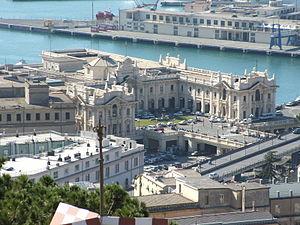
La gare maritime de Gênes est le principal point d'embarquement pour le trafic de croisière du port de Gênes. Elle est située à Ponte dei Mille, non loin de la zone de l'ancien port, du quai, du complexe universitaire de l'ancienne Faculté d'économie et de commerce et du Galata - Musée de la mer.